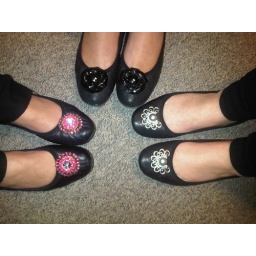
Here are some of the girls in the office wearing the black Liz ballet flats with their favourite snaps.